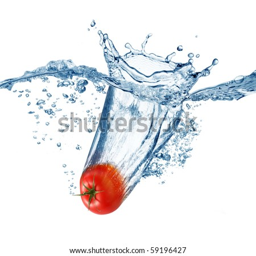
ripe tomato falls deeply under water with a big splash .